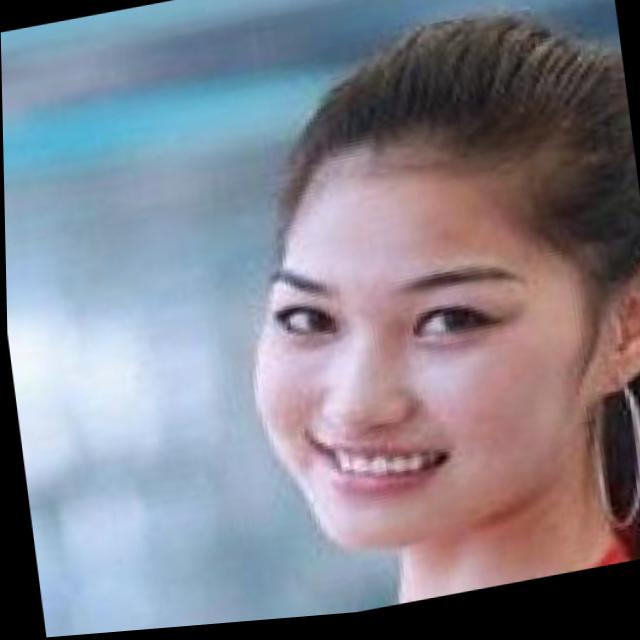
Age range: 13-20